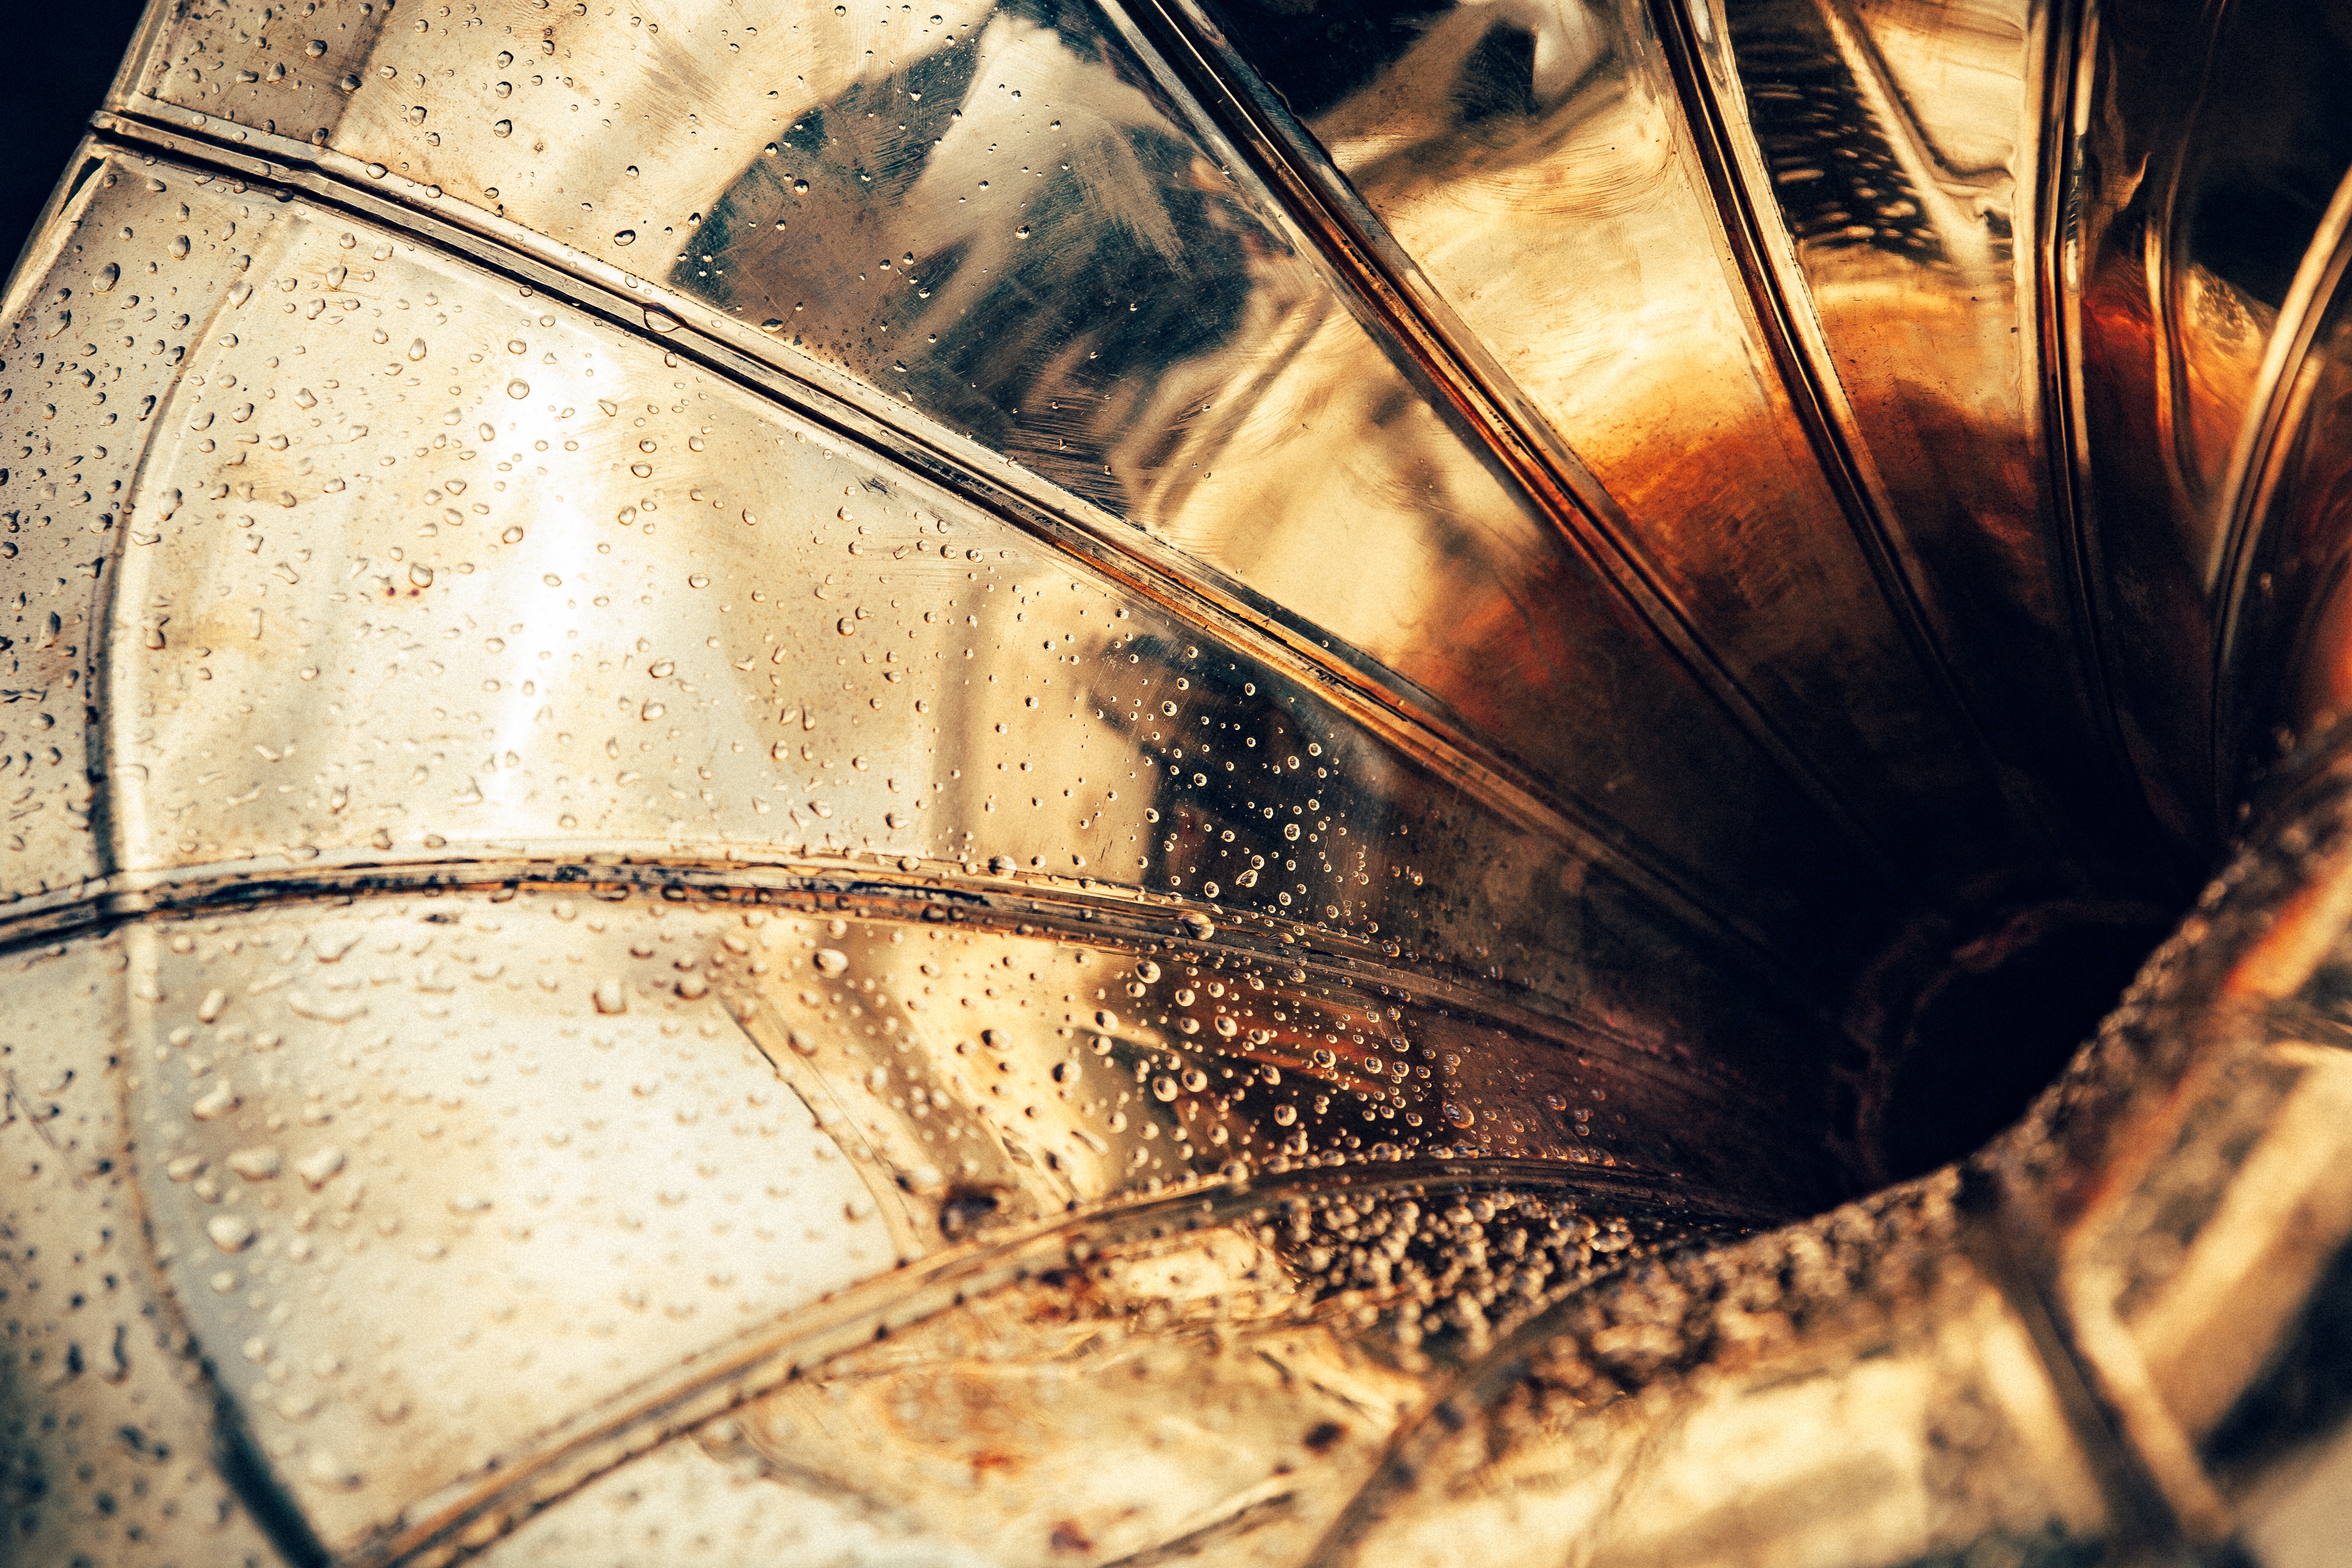
wood, photography, vintage, rain, reflection, color, speaker, close up, gramaphone, gold, shape, macro photography